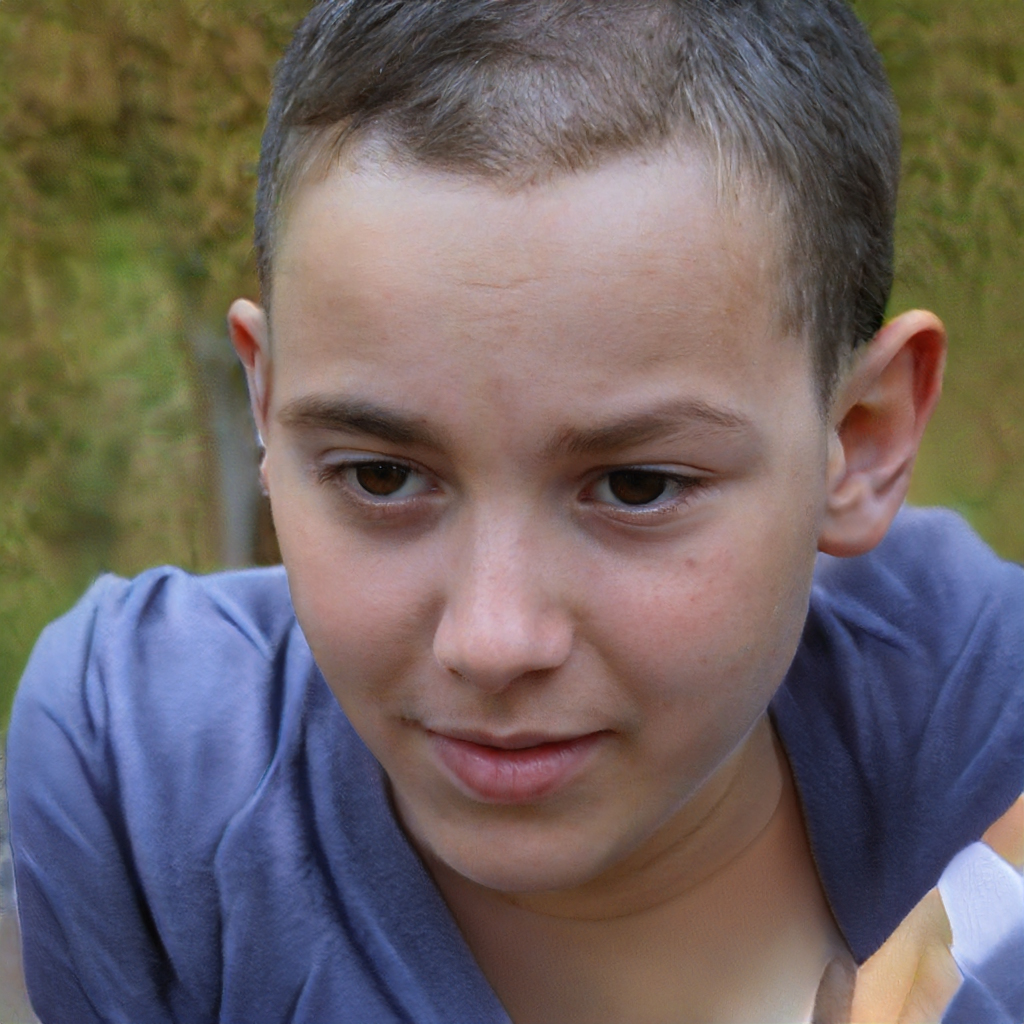
Gender: Male